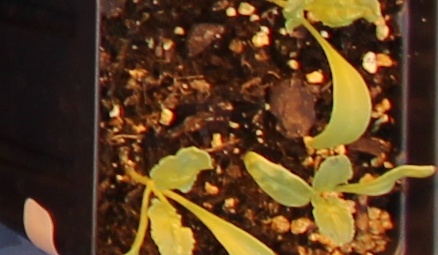
Label: Sugar beet